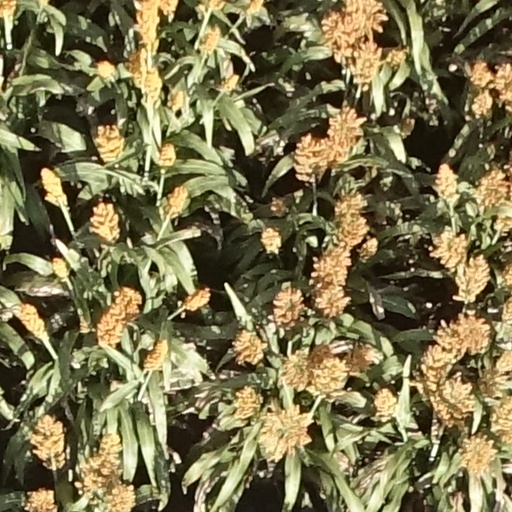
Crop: sorghum